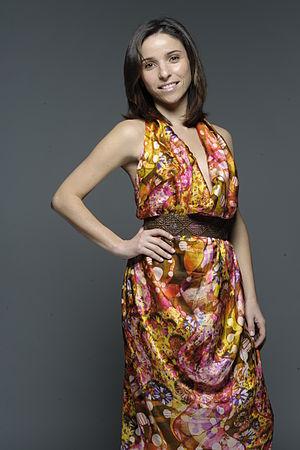
Anabela Braz Pires, née le 22 septembre 1976, est une chanteuse portugaise, plus connue au Portugal sous son prénom, Anabela. Elle s'est surtout fait connaître dans le monde pour avoir représenté le Portugal au concours de l'Eurovision en 1993. Mais elle a également participé à de nombreux doublages, principalement Disney, en tant que chanteuse uniquement :